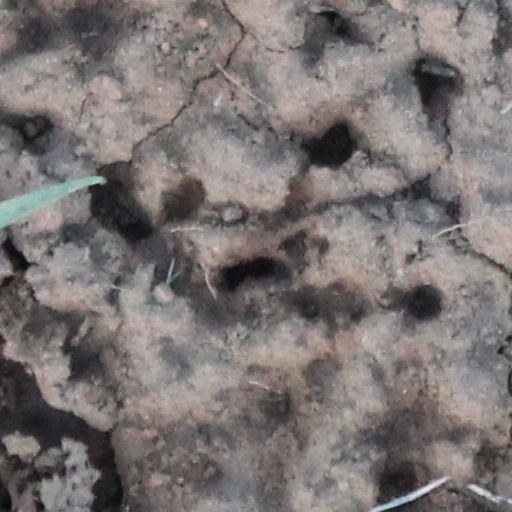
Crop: wheat